Hope Historic Commercial District

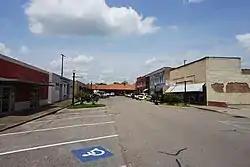

The Hope Historic Commercial District encompasses a two-block area of downtown Hope, Arkansas. The district is bounded on the north by the railroad tracks, on the east by Walnut Street, the west by Elm Street, and the south by 3rd Street. The area consists for the most part of commercial brick buildings one or two stories in height, with relatively plain styling. Most of these were built between 1880 and 1945, the major period of Hope's development. The most architecturally significant buildings in the district are the Brundidge Building, an 1893 Romanesque Revival structure, and the Renaissance Revival former post office building (built in 1911 and now owned by the city).